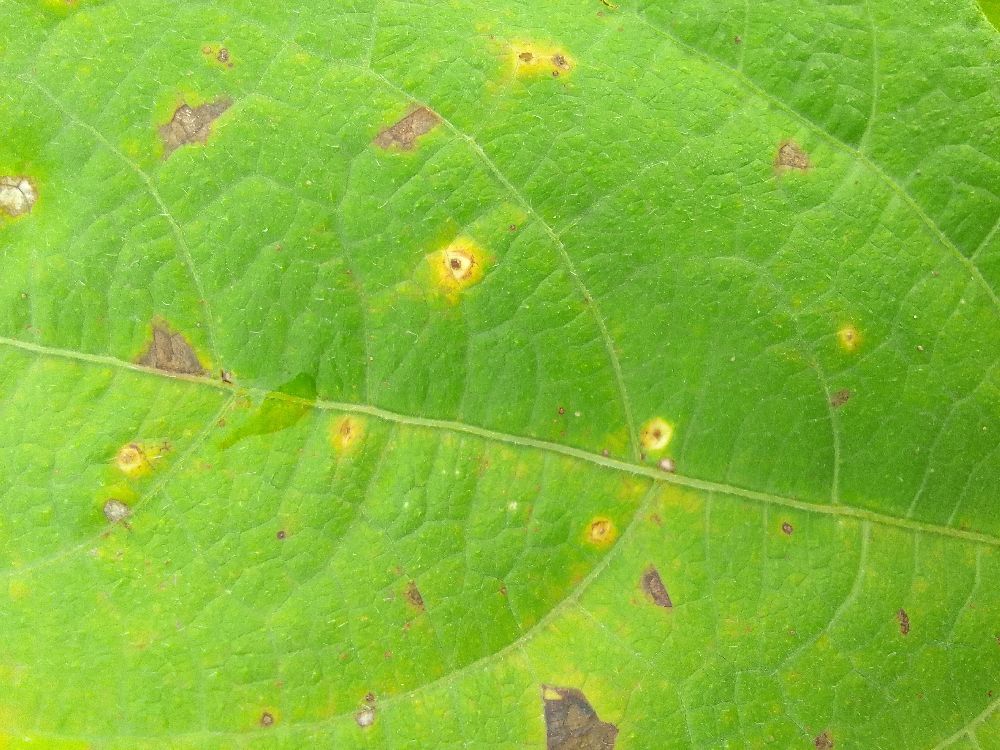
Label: rust